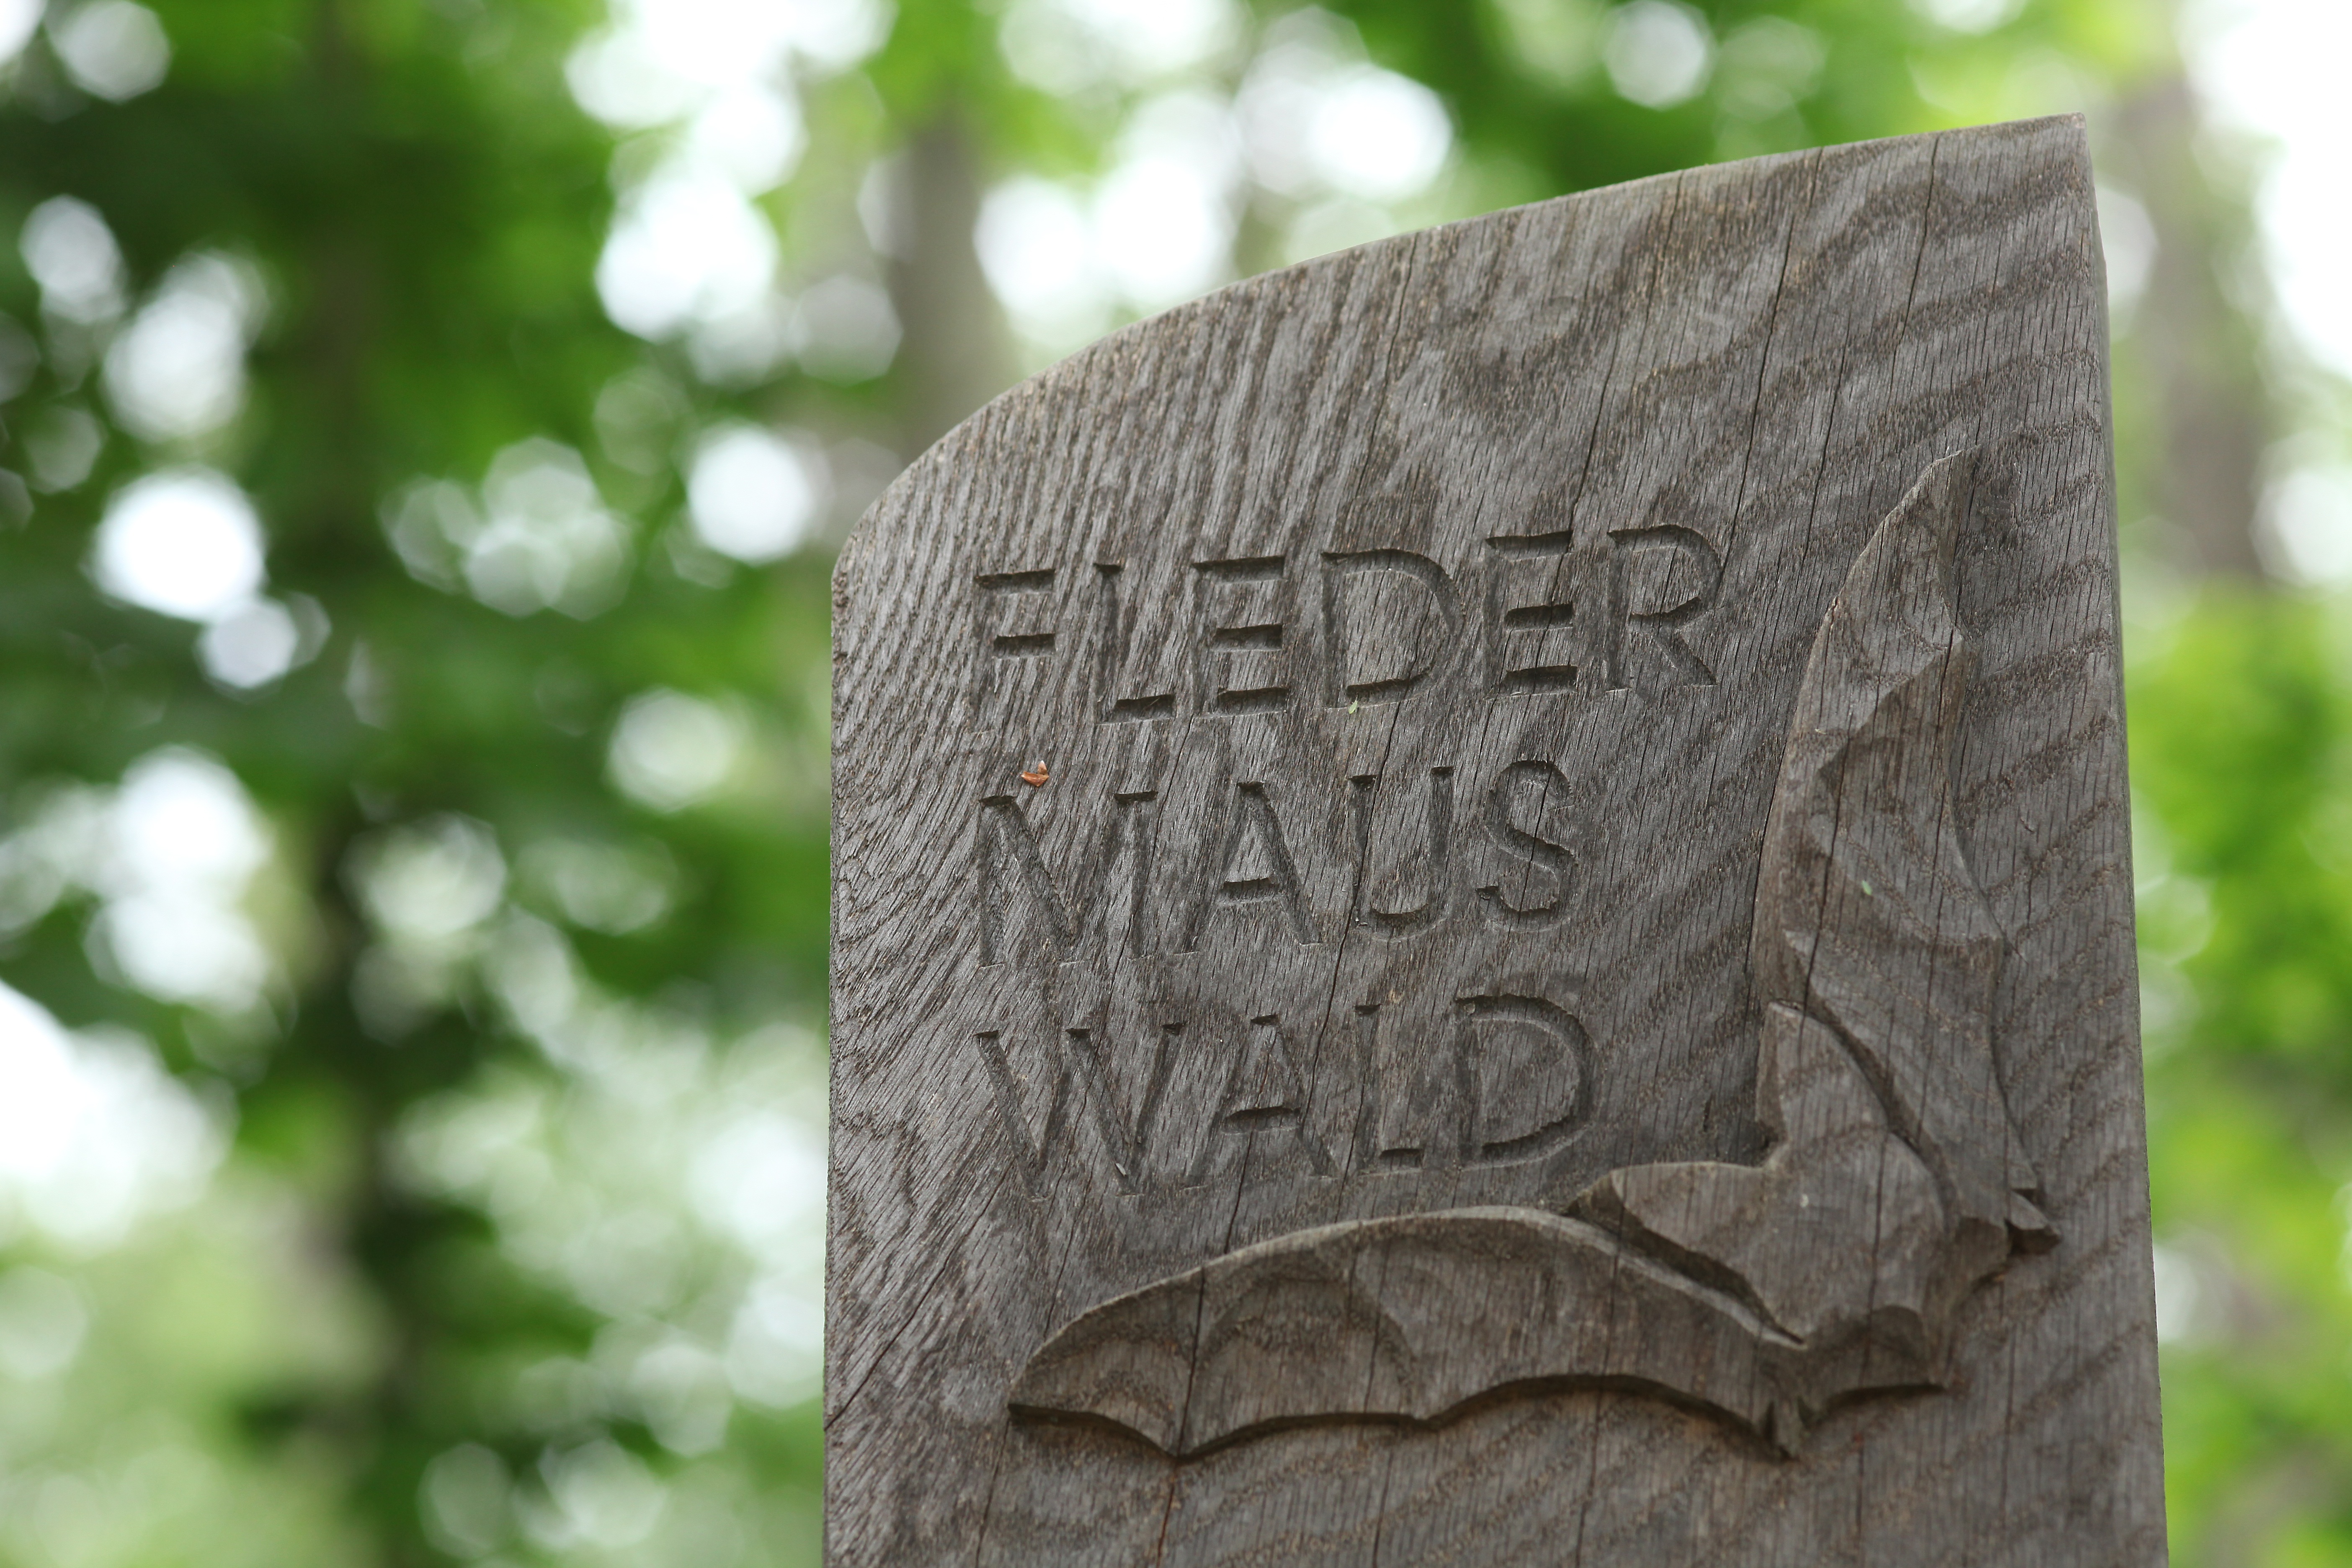
tree, forest, rock, leaf, cemetery, note, grave, memorial, shield, headstone, bat, bats, stele, bat forest, schuster kate